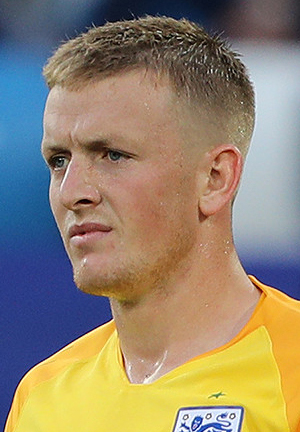
จอร์แดน พิกฟอร์ด

| name = จอร์แดน พิกฟอร์ด
| image = Jordan Pickford 2018 (cropped).jpg
| caption = พิกฟอร์ดกับฟุตบอลทีมชาติอังกฤษ|อังกฤษในการแข่งขันฟุตบอลโลก 2018
| fullname = จอร์แดน ลี พิกฟอร์ด
| birth_place = Washington, Tyne and Wear|วอชิงตัน, ประเทศอังกฤษ
| position = ผู้รักษาประตู
| currentclub = สโมสรฟุตบอลเอฟเวอร์ตัน|เอฟเวอร์ตัน
| clubnumber = 1
| youthyears1 = 2002–2011
| youthclubs1 = สโมสรฟุตบอลซันเดอร์แลนด์|ซันเดอร์แลนด์
| years1 = 2011–2017
| clubs1 = สโมสรฟุตบอลซันเดอร์แลนด์|ซันเดอร์แลนด์
| caps1 = 31
| goals1 = 0
| years2 = 2012
| clubs2 = → สโมสรฟุตบอลแดร์ริงตัน|แดร์ริงตัน (ยืมตัว)
| caps2 = 17
| goals2 = 0
| years3 = 2013
| clubs3 = → สโมสรฟุตบอลอัลเฟรตันทาวน์|อัลเฟรตันทาวน์ (ยืมตัว)
| caps3 = 12
| goals3 = 0
| years4 = 2013
| clubs4 = → สโมสรฟุตบอลเบอร์ตันอัลเบียน|เบอร์ตันอัลเบียน (ยืมตัว)
| caps4 = 12
| goals4 = 0
| years5 = 2014
| clubs5 = → สโมสรฟุตบอลคาร์ไลล์ยูไนเต็ด|คาร์ไลล์ยูไนเต็ด (ยืมตัว)
| caps5 = 18
| goals5 = 0
| years6 = 2014–2015
| clubs6 = → สโมสรฟุตบอลแบรดฟอร์ดซิตี|แบรดฟอร์ดซิตี (ยืมตัว)
| caps6 = 33
| goals6 = 0
| years7 = 2015
| clubs7 = → สโมสรฟุตบอลเพรสตันนอร์ทเอนด์|เพรสตันนอร์ทเอนด์ (ยืมตัว)
| caps7 = 24
| goals7 = 0
| years8 = 2017–
| clubs8 = สโมสรฟุตบอลเอฟเวอร์ตัน|เอฟเวอร์ตัน
| caps8 = 176
| goals8 = 0
| nationalyears1 = 2009–2010
| nationalteam1 = ฟุตบอลทีมชาติอังกฤษรุ่นอายุไม่เกิน 16 ปี|อังกฤษ อายุไม่เกิน 16 ปี
| nationalcaps1 = 5
| nationalgoals1 = 0
| nationalyears2 = 2010–2011
| nationalteam2 = ฟุตบอลทีมชาติอังกฤษรุ่นอายุไม่เกิน 17 ปี|อังกฤษ อายุไม่เกิน 17 ปี
| nationalcaps2 = 17
| nationalgoals2 = 0
| nationalyears3 = 2010–2012
| nationalteam3 = ฟุตบอลทีมชาติอังกฤษรุ่นอายุไม่เกิน 18 ปี|อังกฤษ อายุไม่เกิน 18 ปี
| nationalcaps3 = 3
| nationalgoals3 = 0
| nationalyears4 = 2012–2013
| nationalteam4 = ฟุตบอลทีมชาติอังกฤษรุ่นอายุไม่เกิน 19 ปี|อังกฤษ อายุไม่เกิน 19 ปี
| nationalcaps4 = 8
| nationalgoals4 = 0
| nationalyears5 = 2015
| nationalteam5 = ฟุตบอลทีมชาติอังกฤษรุ่นอายุไม่เกิน 20 ปี|อังกฤษ อายุไม่เกิน 20 ปี
| nationalcaps5 = 3
| nationalgoals5 = 0
| nationalyears6 = 2015–2017
| nationalteam6 = ฟุตบอลทีมชาติอังกฤษรุ่นอายุไม่เกิน 21 ปี|อังกฤษ อายุไม่เกิน 21 ปี
| nationalcaps6 = 14
| nationalgoals6 = 0
| nationalyears7 = 2017–
| nationalteam7 = ฟุตบอลทีมชาติอังกฤษ|อังกฤษ
| nationalcaps7 = 43
| nationalgoals7 = 0
จอร์แดน ลี พิกฟอร์ด (; เกิดวันที่ 7 มีนาคม ค.ศ. 1994) เป็นนักฟุตบอลชาวอังกฤษ ปัจจุบันเล่นในตำแหน่งผู้รักษาประตูให้กับสโมสรฟุตบอลเอฟเวอร์ตัน|เอฟเวอร์ตันและฟุตบอลทีมชาติอังกฤษ|ทีมชาติอังกฤษ
พิกฟอร์ดเคยเล่นให้กับทีมเยาวชน, ทีมสำรอง และทีมชุดใหญ่ของสโมสรฟุตบอลซันเดอร์แลนด์|ซันเดอร์แลนด์ โดยเคยถูกปล่อยยืมตัวให้สโมสรฟุตบอลแดร์ริงตัน|แดร์ริงตัน, สโมสรฟุตบอลอัลเฟรตันทาวน์|อัลเฟรตันทาวน์, สโมสรฟุตบอลเบอร์ตันอัลเบียน|เบอร์ตันอัลเบียน, สโมสรฟุตบอลคาร์ไลล์ยูไนเต็ด|คาร์ไลล์ยูไนเต็ด, สโมสรฟุตบอลแบรดฟอร์ดซิตี|แบรดฟอร์ดซิตี และสโมสรฟุตบอลเพรสตันนอร์ทเอนด์|เพรสตันนอร์ทเอนด์ เขาเซ็นสัญญากับเอฟเวอร์ตันด้วยค่าตัว 25 ล้านปอนด์ในเดือนมิถุนายน ค.ศ. 2017
พิกฟอร์ดเคยเป็นตัวแทนของอังกฤษในฟุตบอลทีมชาติอังกฤษรุ่นอายุไม่เกิน 16 ปี|รุ่นอายุไม่เกิน 16 ปี, ฟุตบอลทีมชาติอังกฤษรุ่นอายุไม่เกิน 17 ปี|17 ปี, ฟุตบอลทีมชาติอังกฤษรุ่นอายุไม่เกิน 18 ปี|18 ปี, ฟุตบอลทีมชาติอังกฤษรุ่นอายุไม่เกิน 19 ปี|19 ปี, ฟุตบอลทีมชาติอังกฤษรุ่นอายุไม่เกิน 20 ปี|20 ปี และ ฟุตบอลทีมชาติอังกฤษรุ่นอายุไม่เกิน 21 ปี|21 ปี เขาลงเล่นให้กับฟุตบอลทีมชาติอังกฤษ|ทีมชาติอังกฤษชุดใหญ่ครั้งแรกในเดือนพฤศจิกายน ค.ศ. 2017 ในนัดกระชับมิตรที่พบกับฟุตบอลทีมชาติเยอรมนี|เยอรมนี เขาเป็นผู้รักษาประตูมือหนึ่งของทีมชาติอังกฤษชุดที่จบอันดับที่สี่ในฟุตบอลโลก 2018 ซึ่งเป็นการเข้ารอบรองชนะเลิศครั้งแรกของอังกฤษนับตั้งแต่ ค.ศ. 1990
== อ้างอิง ==
==แหล่งข้อมูลอื่น==
* Profile at K. Sint-Truidense V.V. Official website
* Profile at transfermarkt
*
* Simon Mignolet's Premier League profile
* Belgium Stats at Belgian FA
Navboxes
| title = ทีมชาติอังกฤษ
| bg = white
| fg = #CF081F
| bordercolor = #0B0B3F
หมวดหมู่:นักฟุตบอลชาวอังกฤษ
หมวดหมู่:นักฟุตบอลทีมชาติอังกฤษ
หมวดหมู่:ผู้เล่นสโมสรฟุตบอลซันเดอร์แลนด์
หมวดหมู่:ผู้เล่นสโมสรฟุตบอลเอฟเวอร์ตัน
หมวดหมู่:ผู้เล่นในพรีเมียร์ลีก
หมวดหมู่:ผู้รักษาประตูฟุตบอล
หมวดหมู่:ผู้เล่นในฟุตบอลโลก 2018
หมวดหมู่:ผู้เล่นในฟุตบอลชิงแชมป์แห่งชาติยุโรป 2020
หมวดหมู่:ผู้เล่นในฟุตบอลโลก 2022
หมวดหมู่:ผู้เล่นในฟุตบอลชิงแชมป์แห่งชาติยุโรป 2024
หมวดหมู่:บุคคลจากเทศมณฑลไทน์และเวียร์